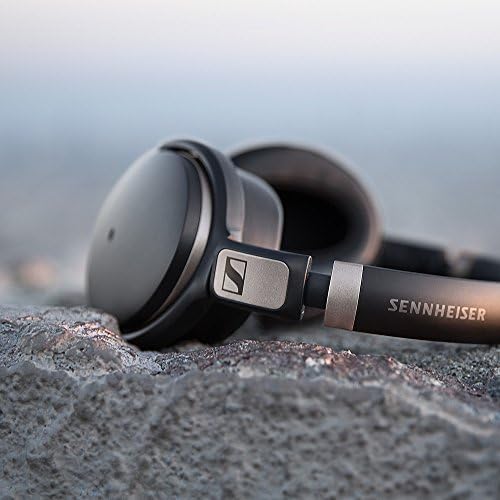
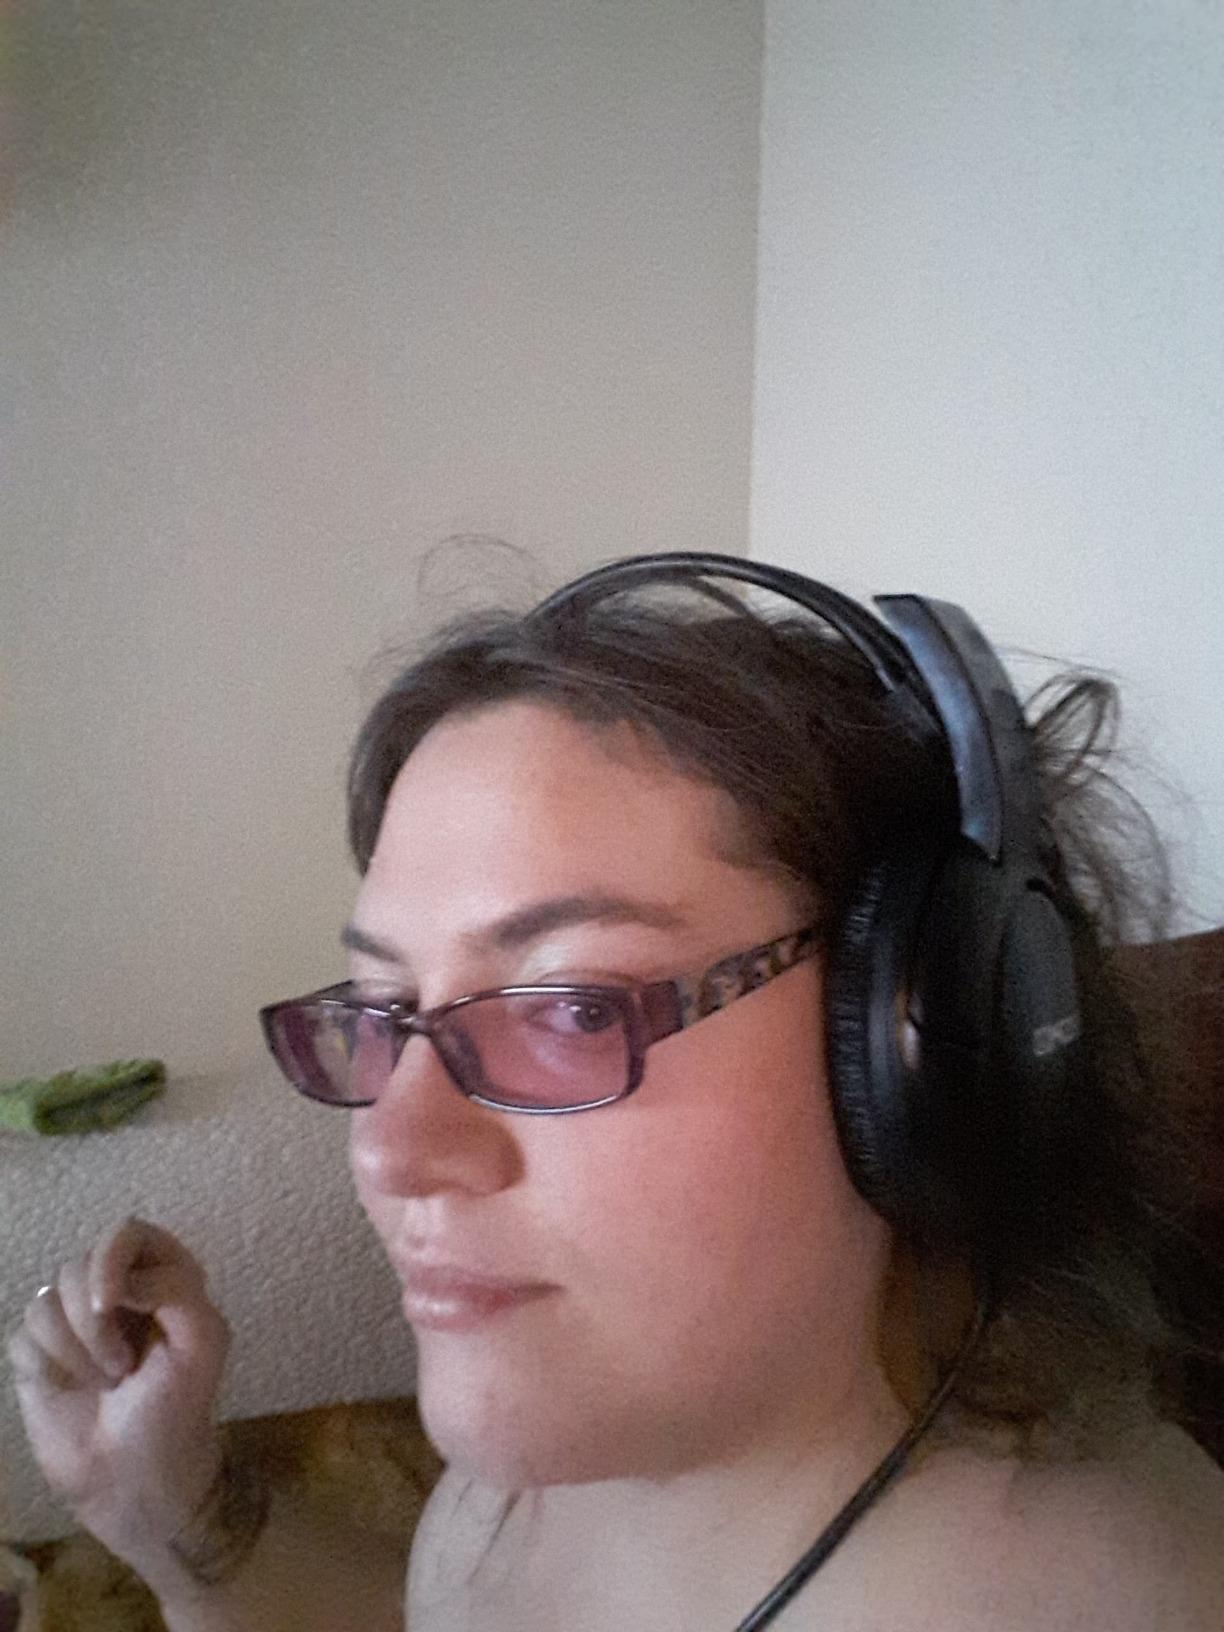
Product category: headphones
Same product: no